No. 614 Volunteer Gliding Squadron RAF

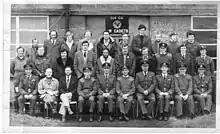
614 GS Annual General Meeting outside Hangar No.3 at RAF Debden on 4 January 1976

RAF North Weald was transferred to the Army on ????, this caused 614 Gliding School to be moved to RAF Debden.